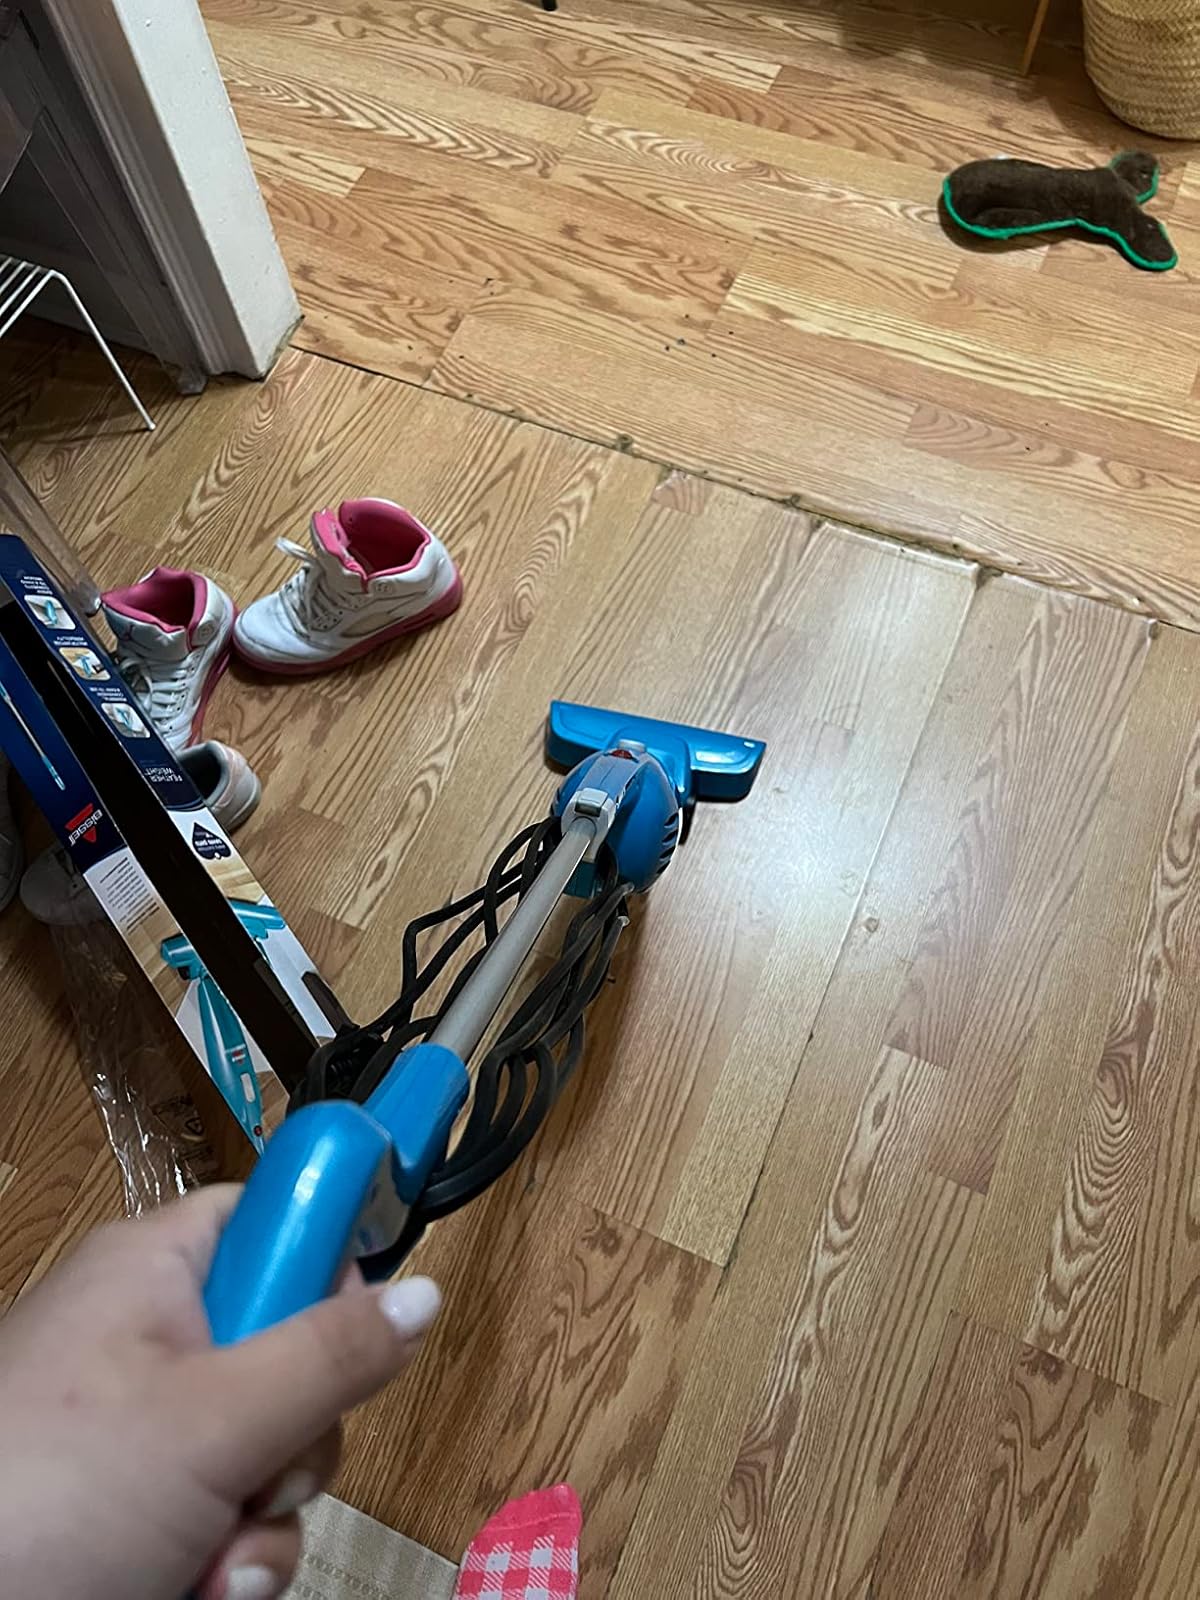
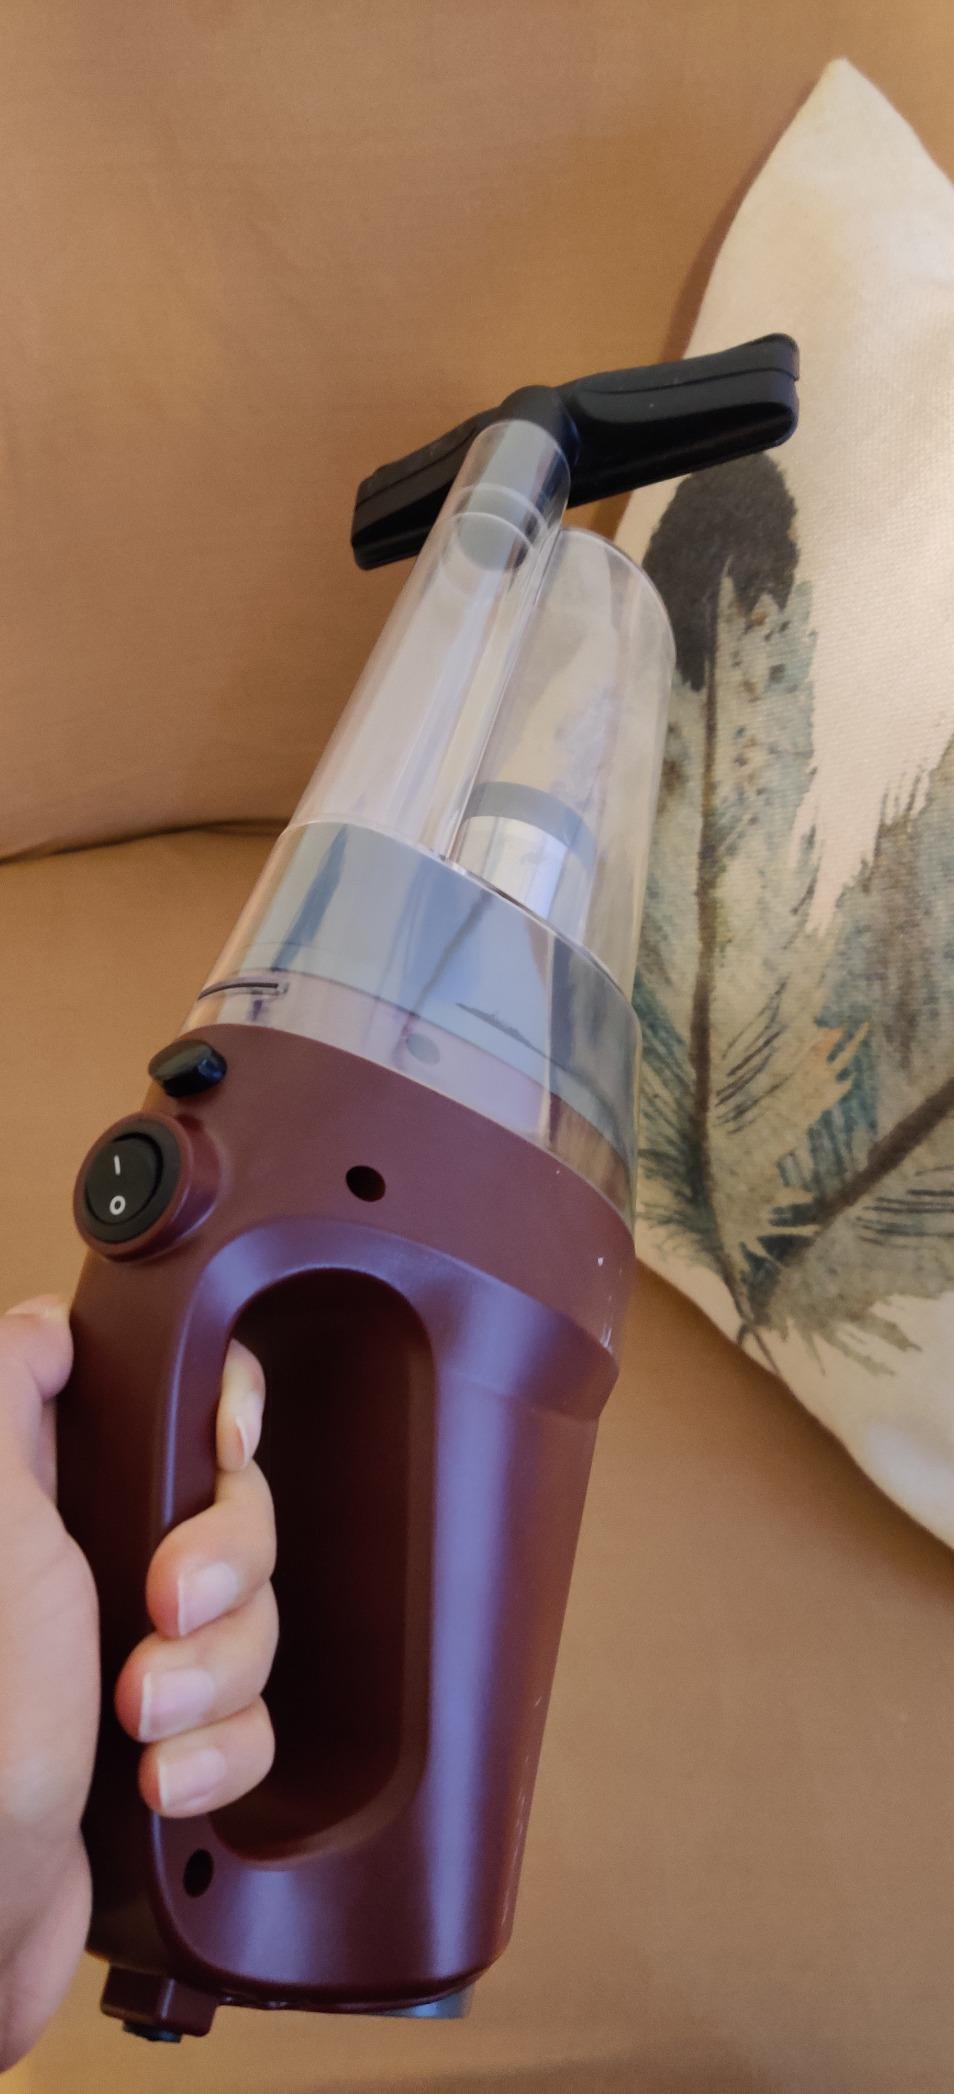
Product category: items_vacuum
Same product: no